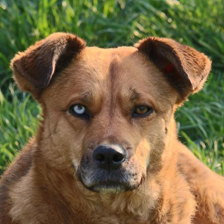
Label: animals